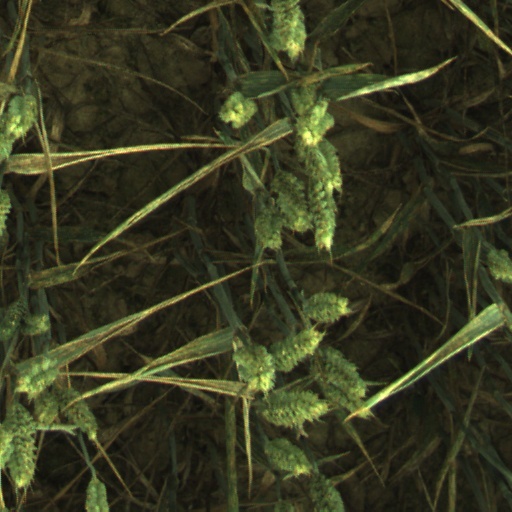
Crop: wheat